Pakistan Army

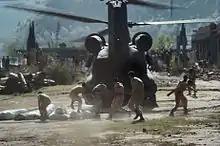
The Pakistan Army soldiers distributing the military rations to the affectees of the national calamities. The Army often involves in the civil society to relief activities and national-building to the local population of affected areas.

The reorganization of the position standing army in 2008, the Pakistan Army now operates six tactical commands, each commanded by the GOC-in-C, with a holding three-star rank: Lieutenant-General. Each of the six tactical commands directly reports to the office of Chief of Army Staff, operating directly at the Army GHQ. Each command consists of two or more Corps– an army field formation responsible for zone within a command theater.